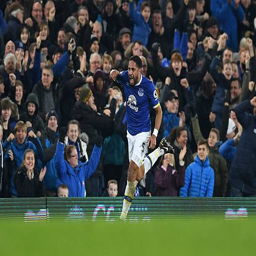
defender celebrates scoring his team 's second goal during the football match .